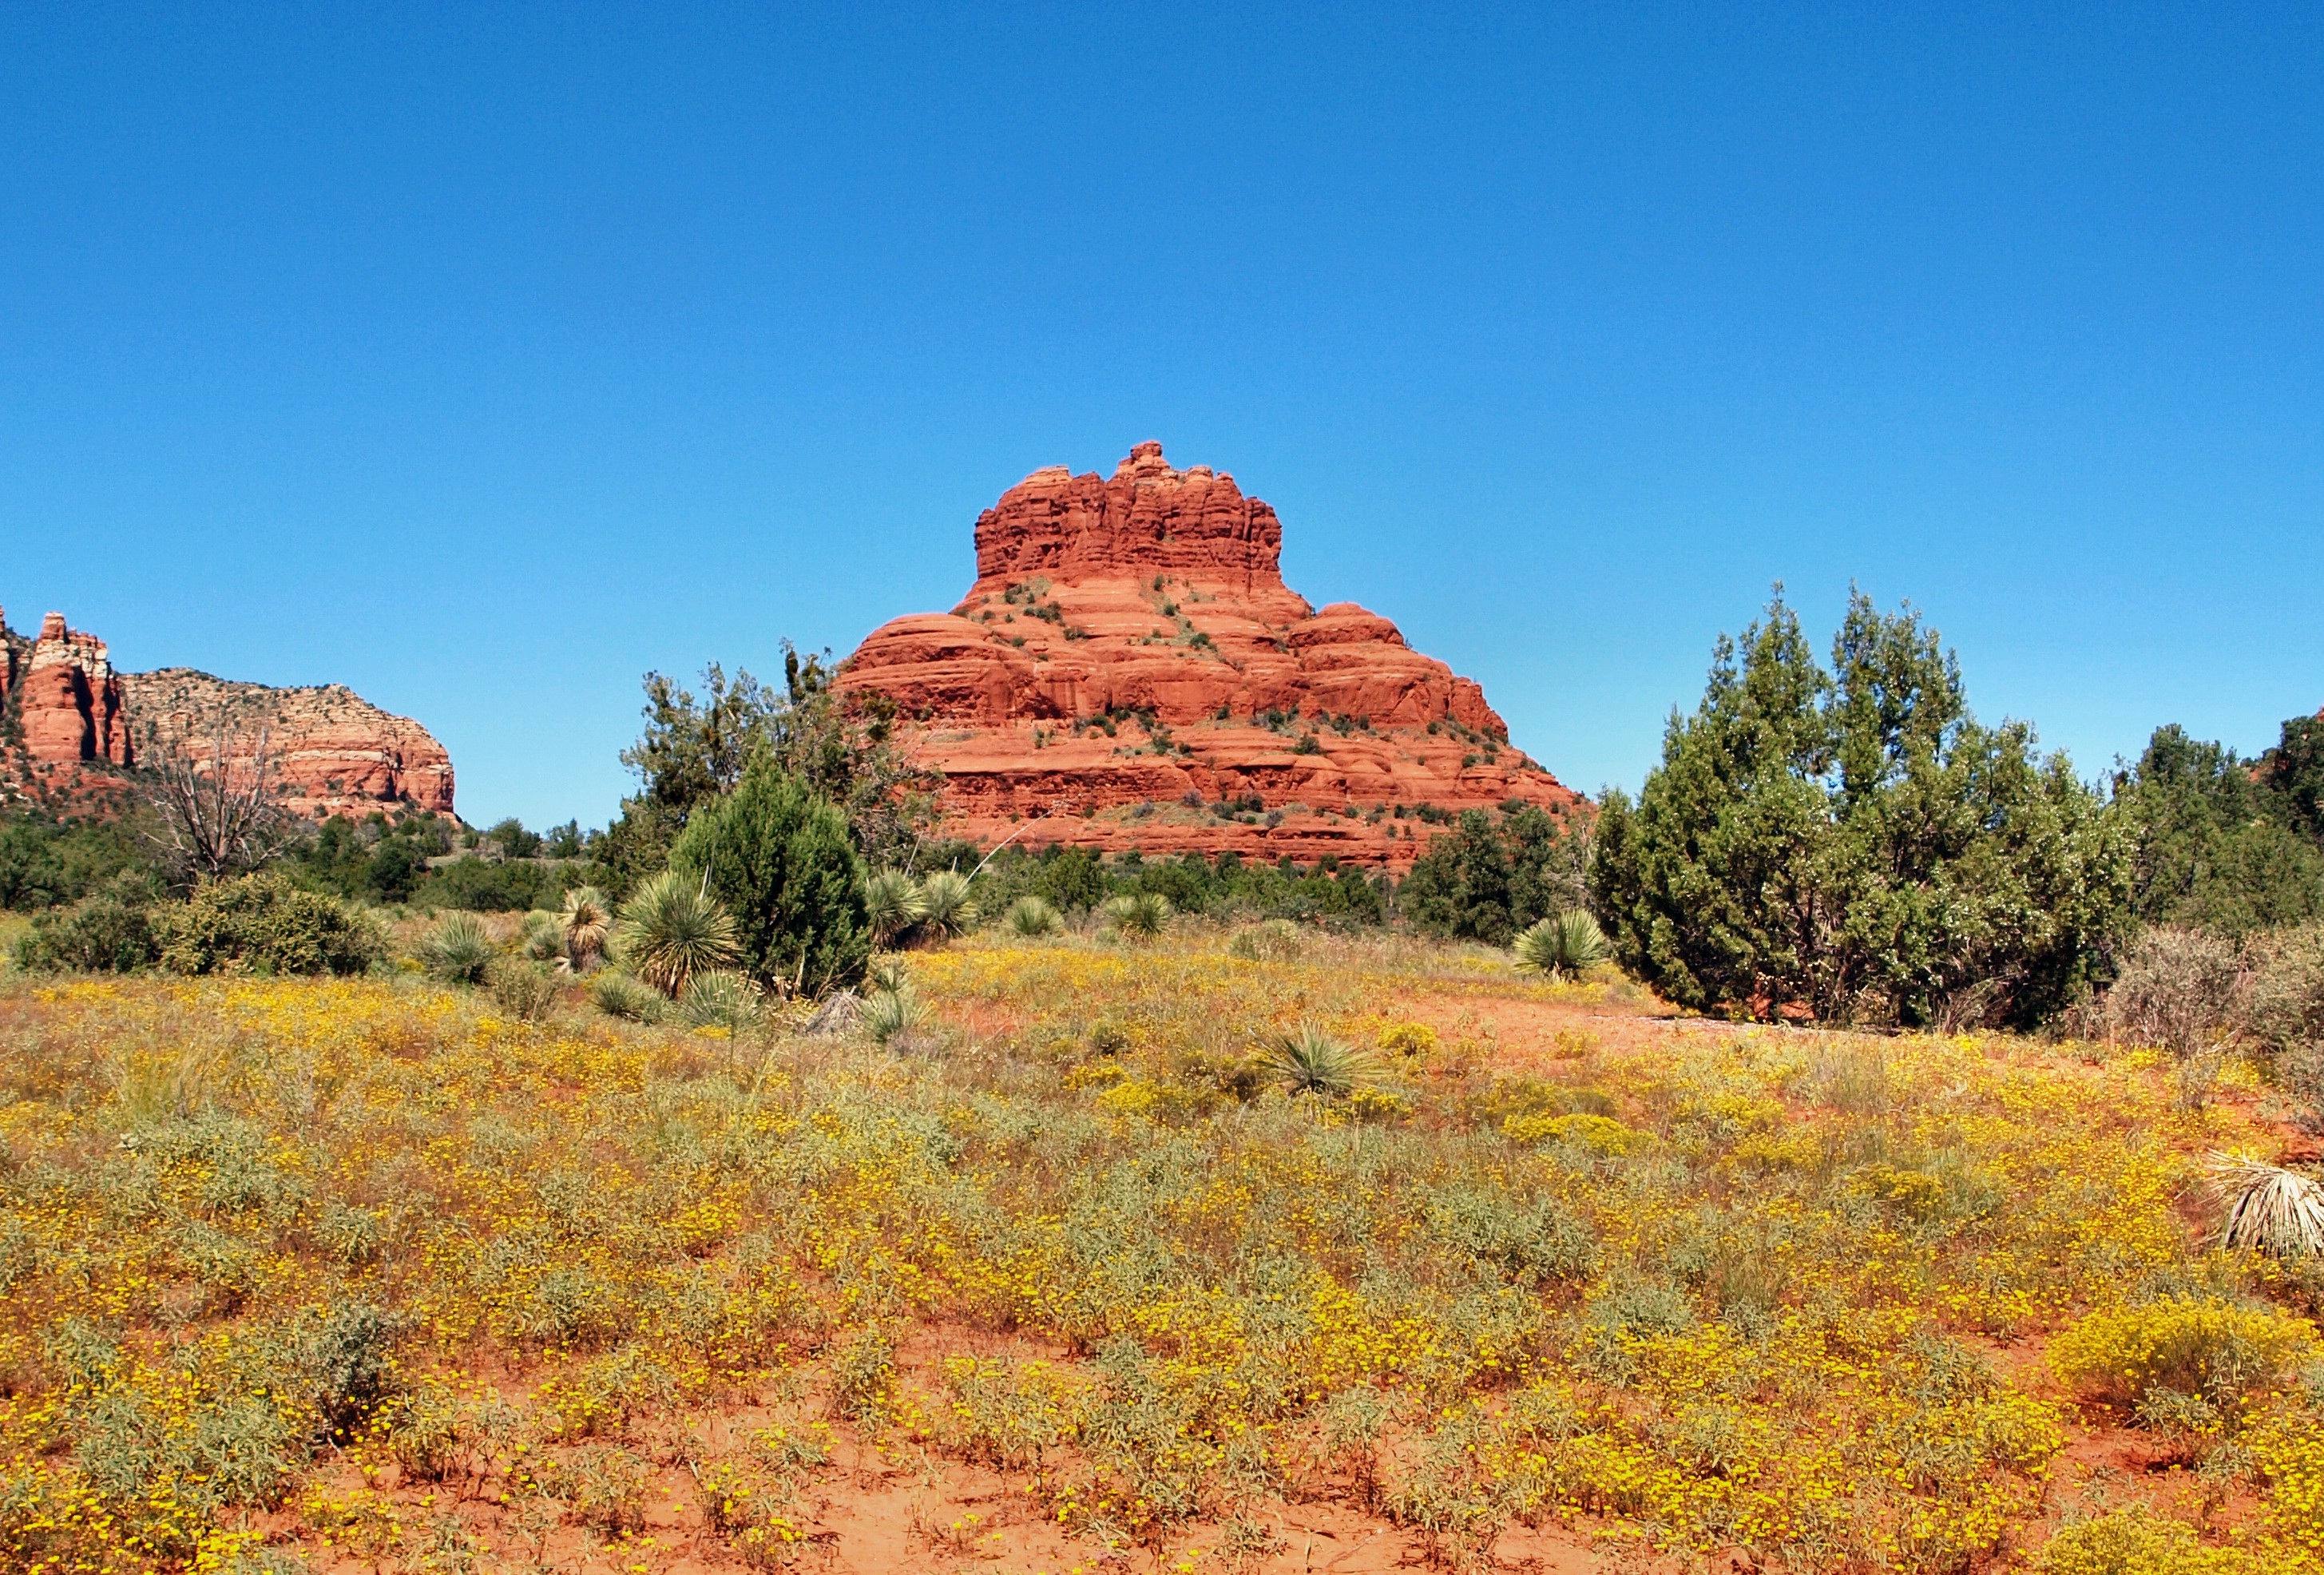
landscape, rock, wilderness, mountain, trail, prairie, flower, valley, autumn, park, usa, canyon, national park, season, arizona, geology, badlands, plateau, sedona, ecosystem, butte, red rocks, biome, bell rock, natural environment, geographical feature, mountainous landforms